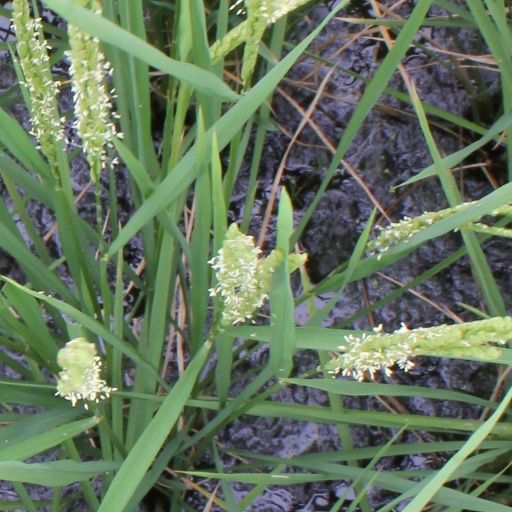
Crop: rice